List of international goals scored by Abby Wambach

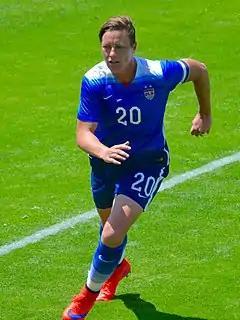
Wambach playing for the United States women's national soccer team in San Jose, California, on May 10, 2015

Abby Wambach is a retired professional soccer player who competed as a forward for the United States women's national soccer team from 2001 to 2015. In 255 appearances for the senior national team, she scored 184 goals and is second in the world for goals scored at the international level by both female and male soccer players. The previous record holder was Mia Hamm who scored 158 international goals during her career, also for the United States. Wambach broke Hamm's record on June 20, 2013, as she completed a hat trick against South Korea, in a friendly match at Red Bull Arena in Harrison, New Jersey.